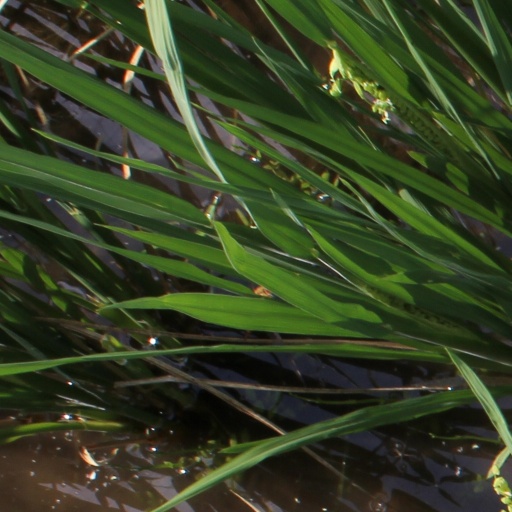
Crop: rice